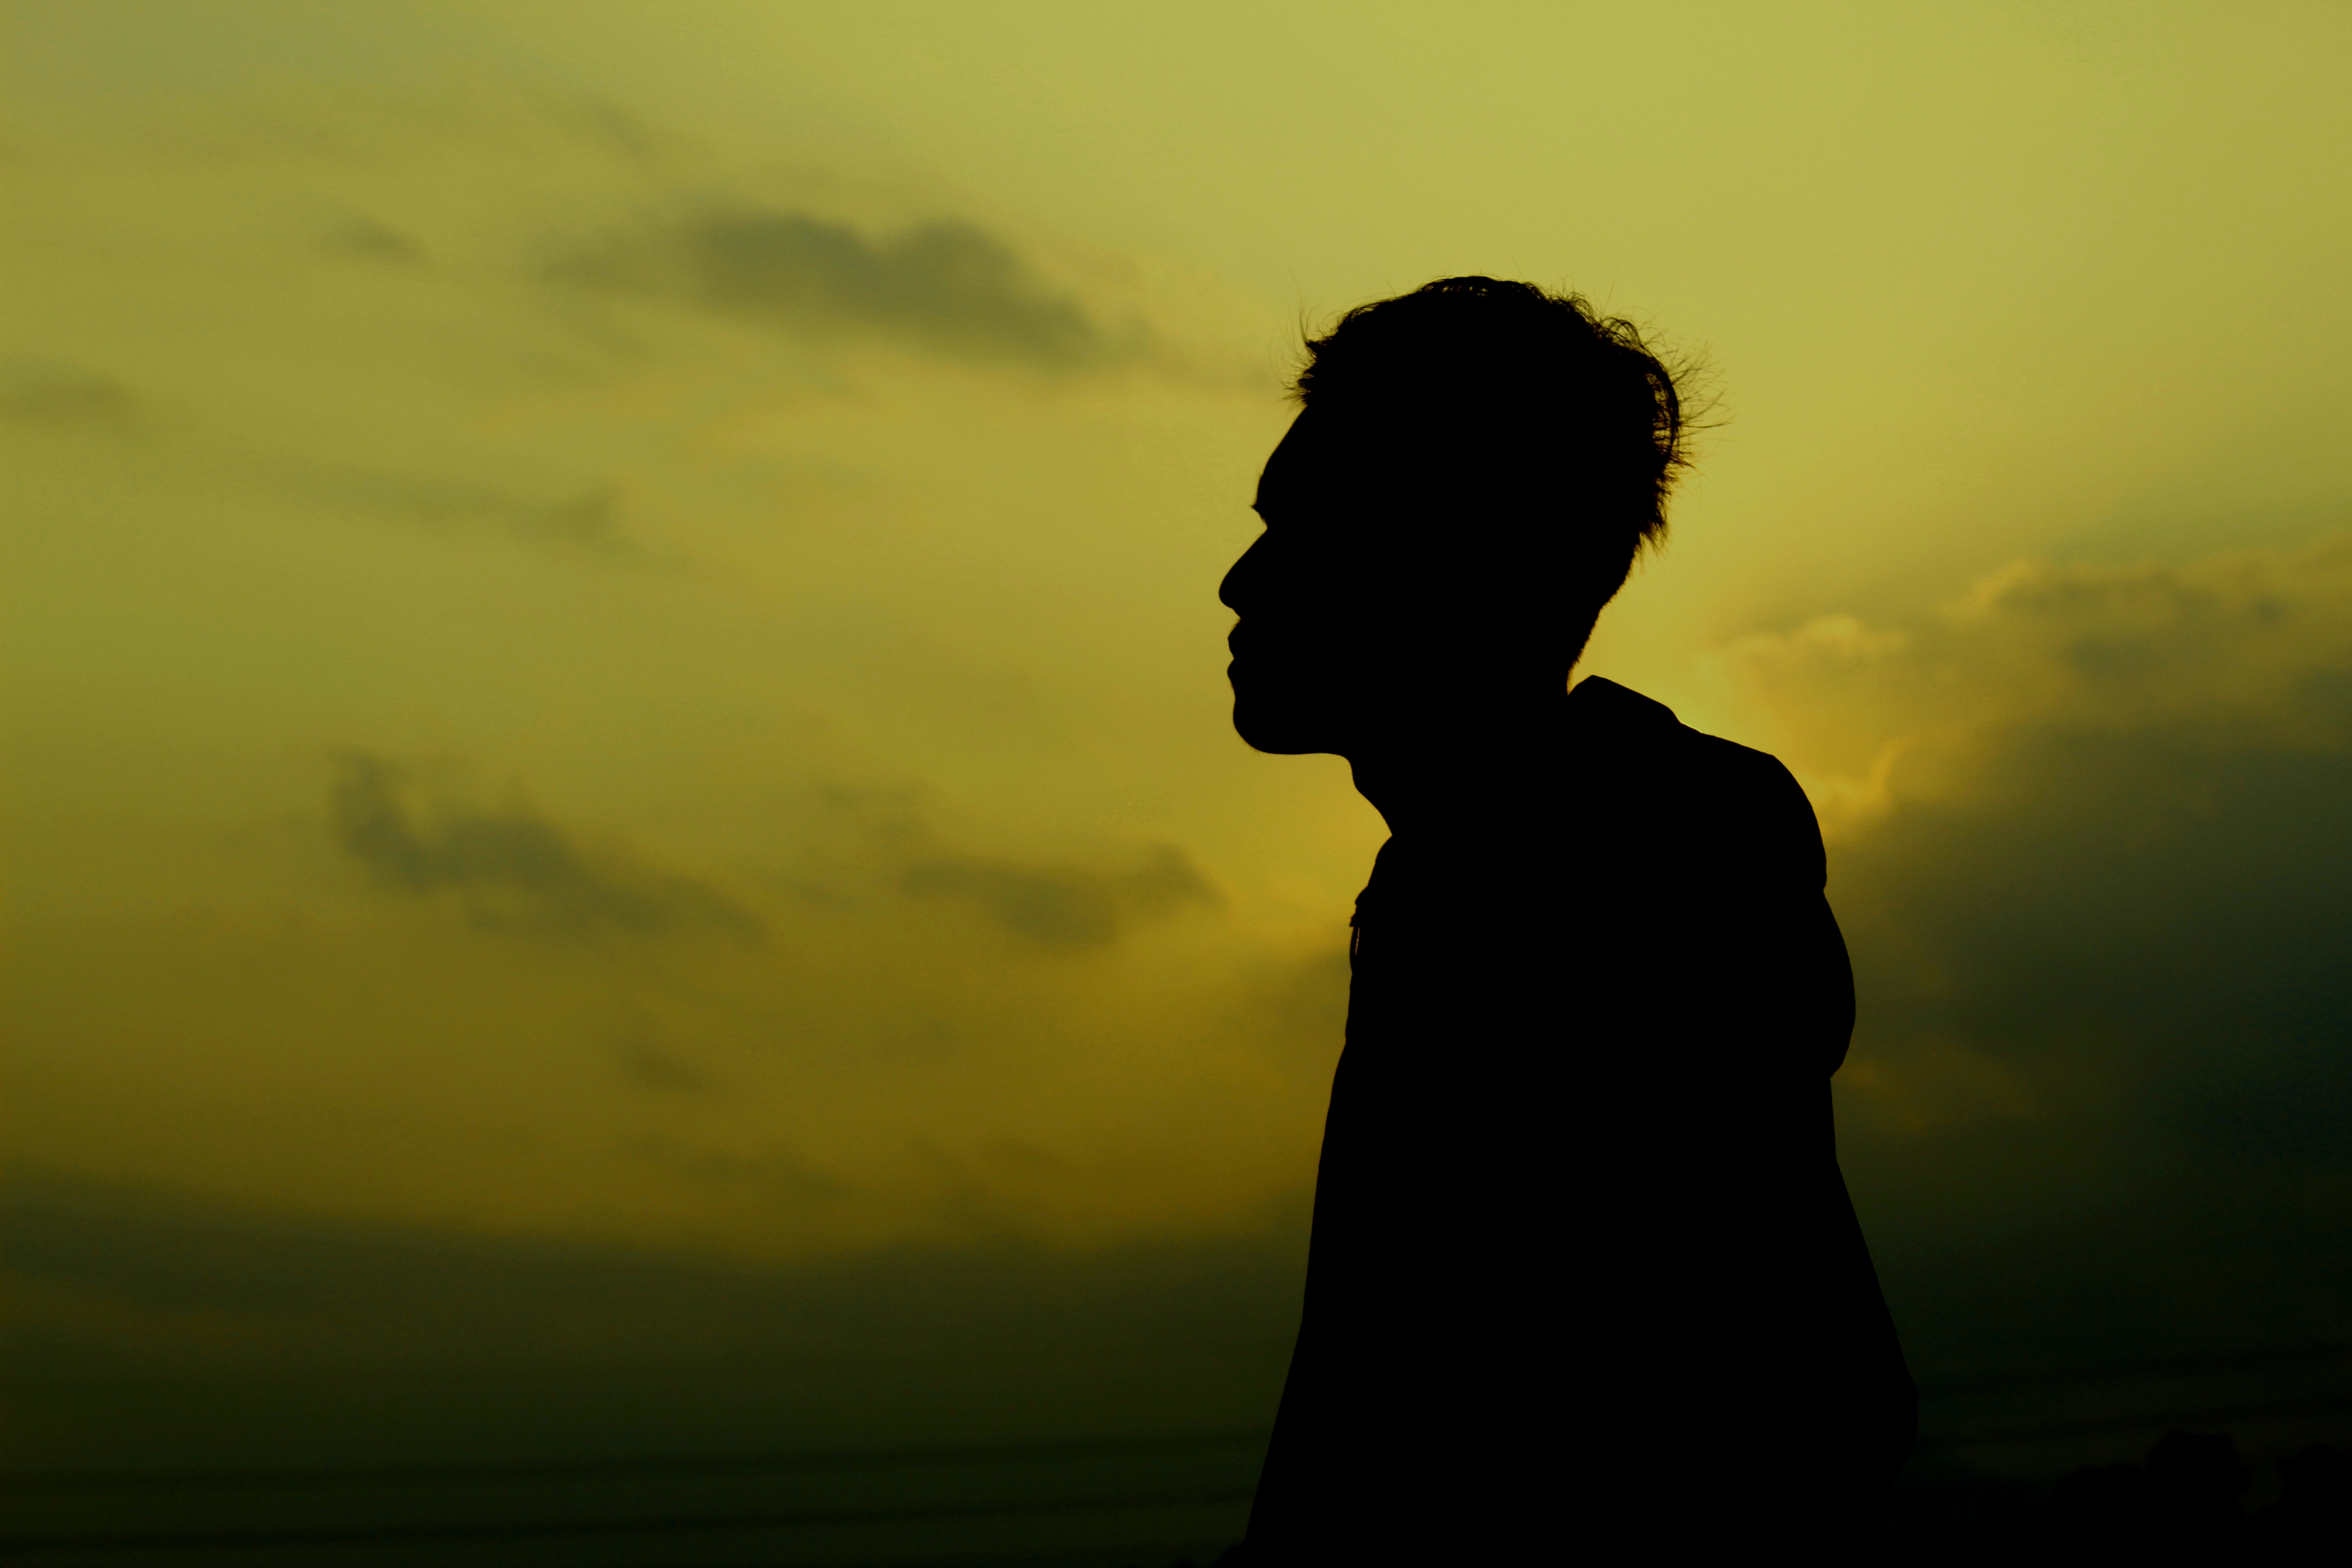
sunset, siluet, gold, people, People in nature, sky, silhouette, backlighting, atmospheric phenomenon, yellow, cloud, morning, standing, photography, atmosphere, human, horizon, shadow, sunlight, evening, sea, dawn, dusk